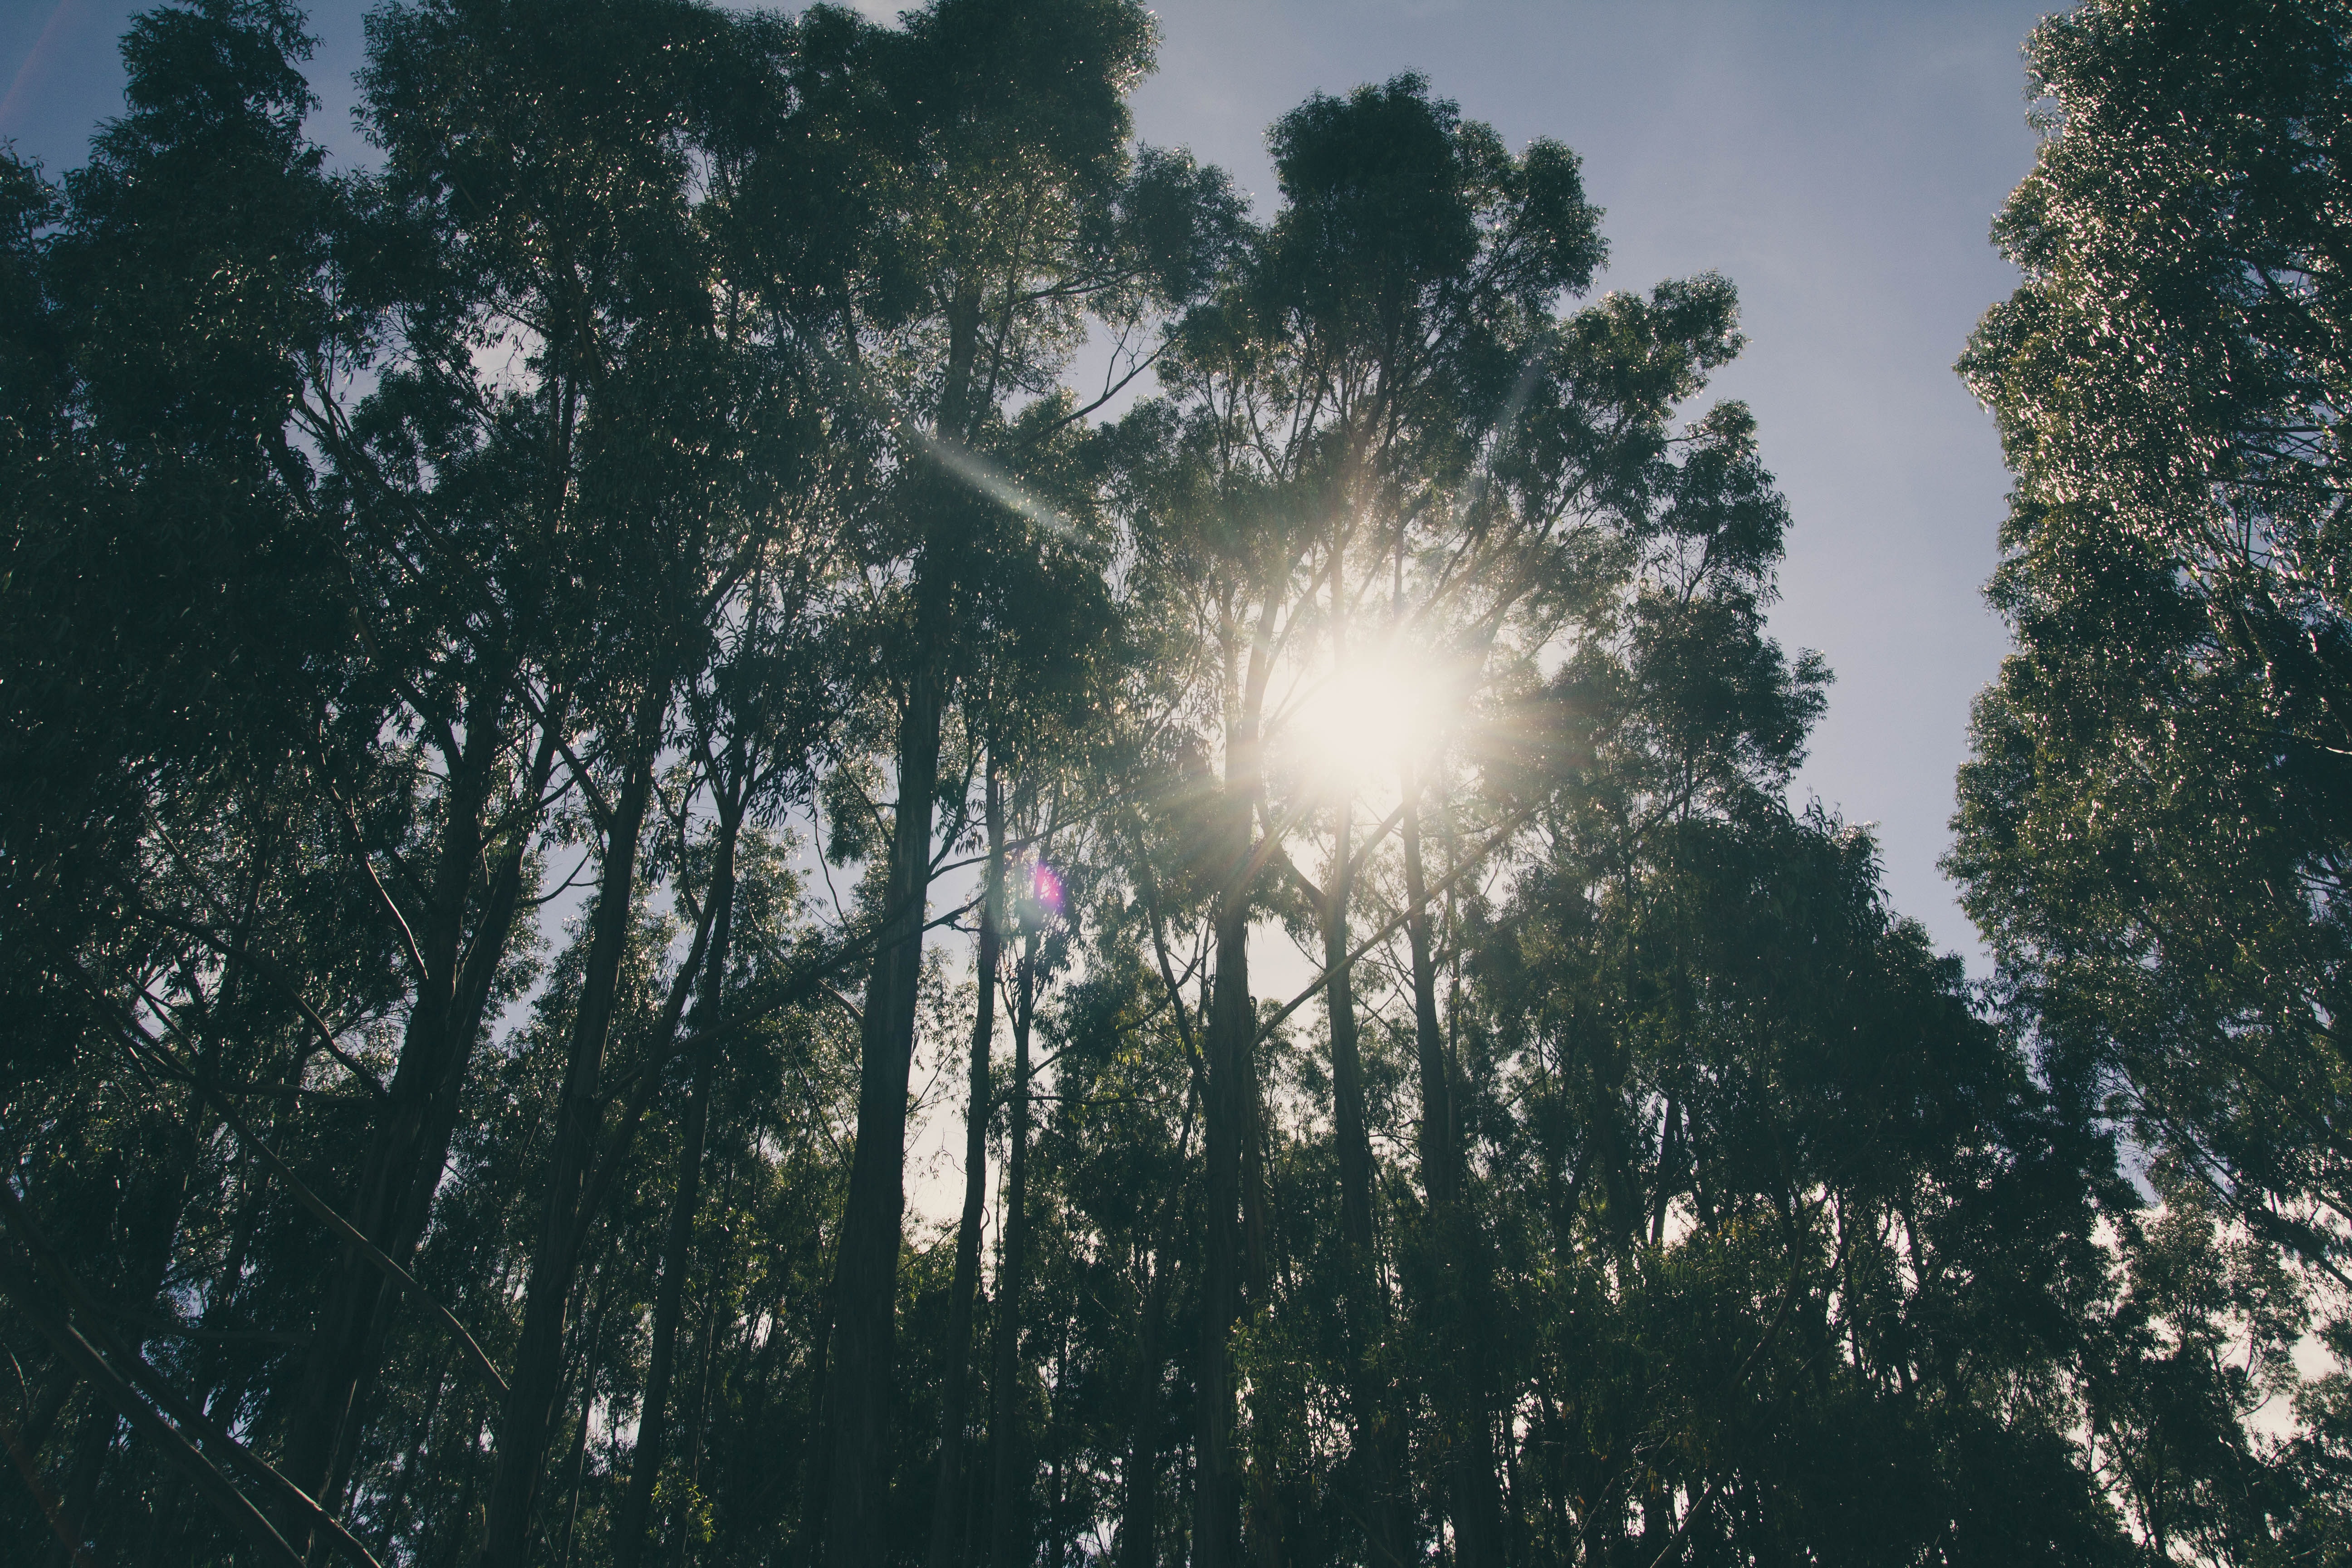
sky, tree, nature, sunlight, vegetation, atmospheric phenomenon, natural environment, light, forest, cloud, natural landscape, atmosphere, daytime, morning, sun, biome, woody plant, leaf, plant, jungle, tropical and subtropical coniferous forests, old growth forest, lens flare, astronomical object, branch, rainforest, landscape, backlighting, temperate coniferous forest, photography, evening, woodland, world, space, meteorological phenomenon, temperate broadleaf and mixed forest, sunrise